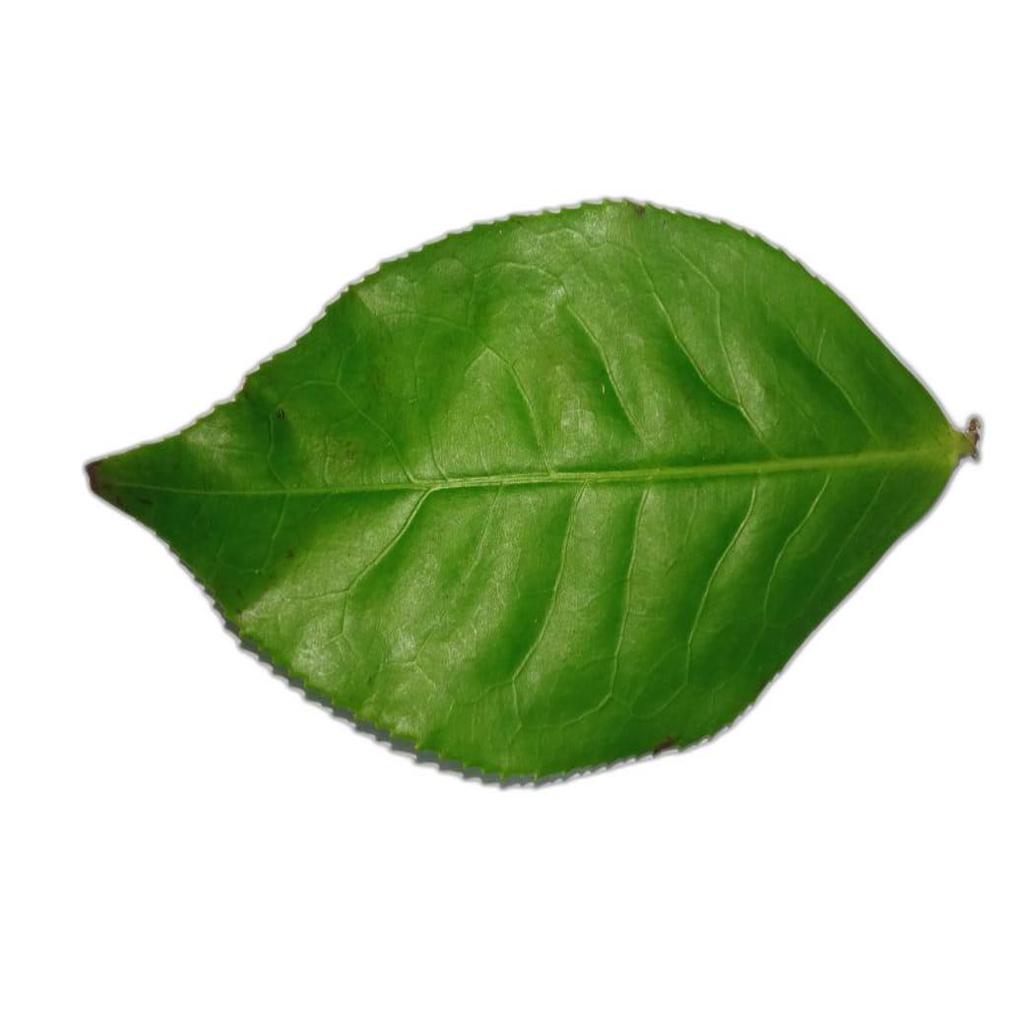
Label: Healthy